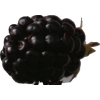
Label: blackberry